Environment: real
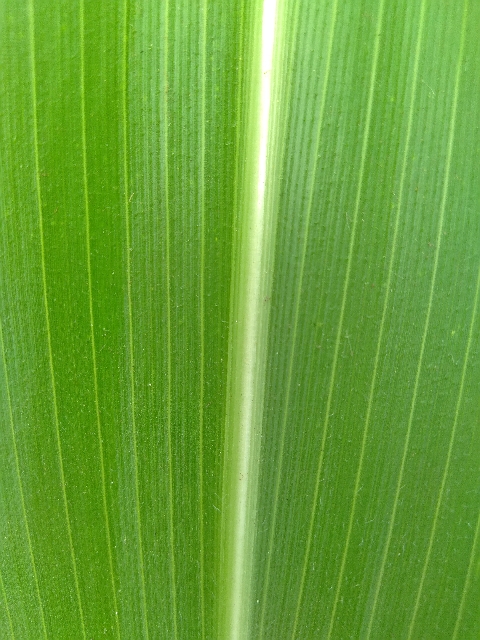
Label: healthy